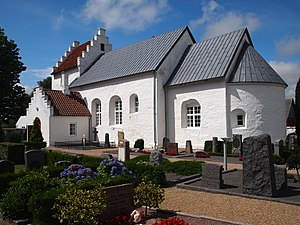
Sankt Peders Kirke (Bornholm)
Sankt Peders Kirke
Sankt Peders Kirke ligger på Søndre Landevej i Pedersker på Bornholm.